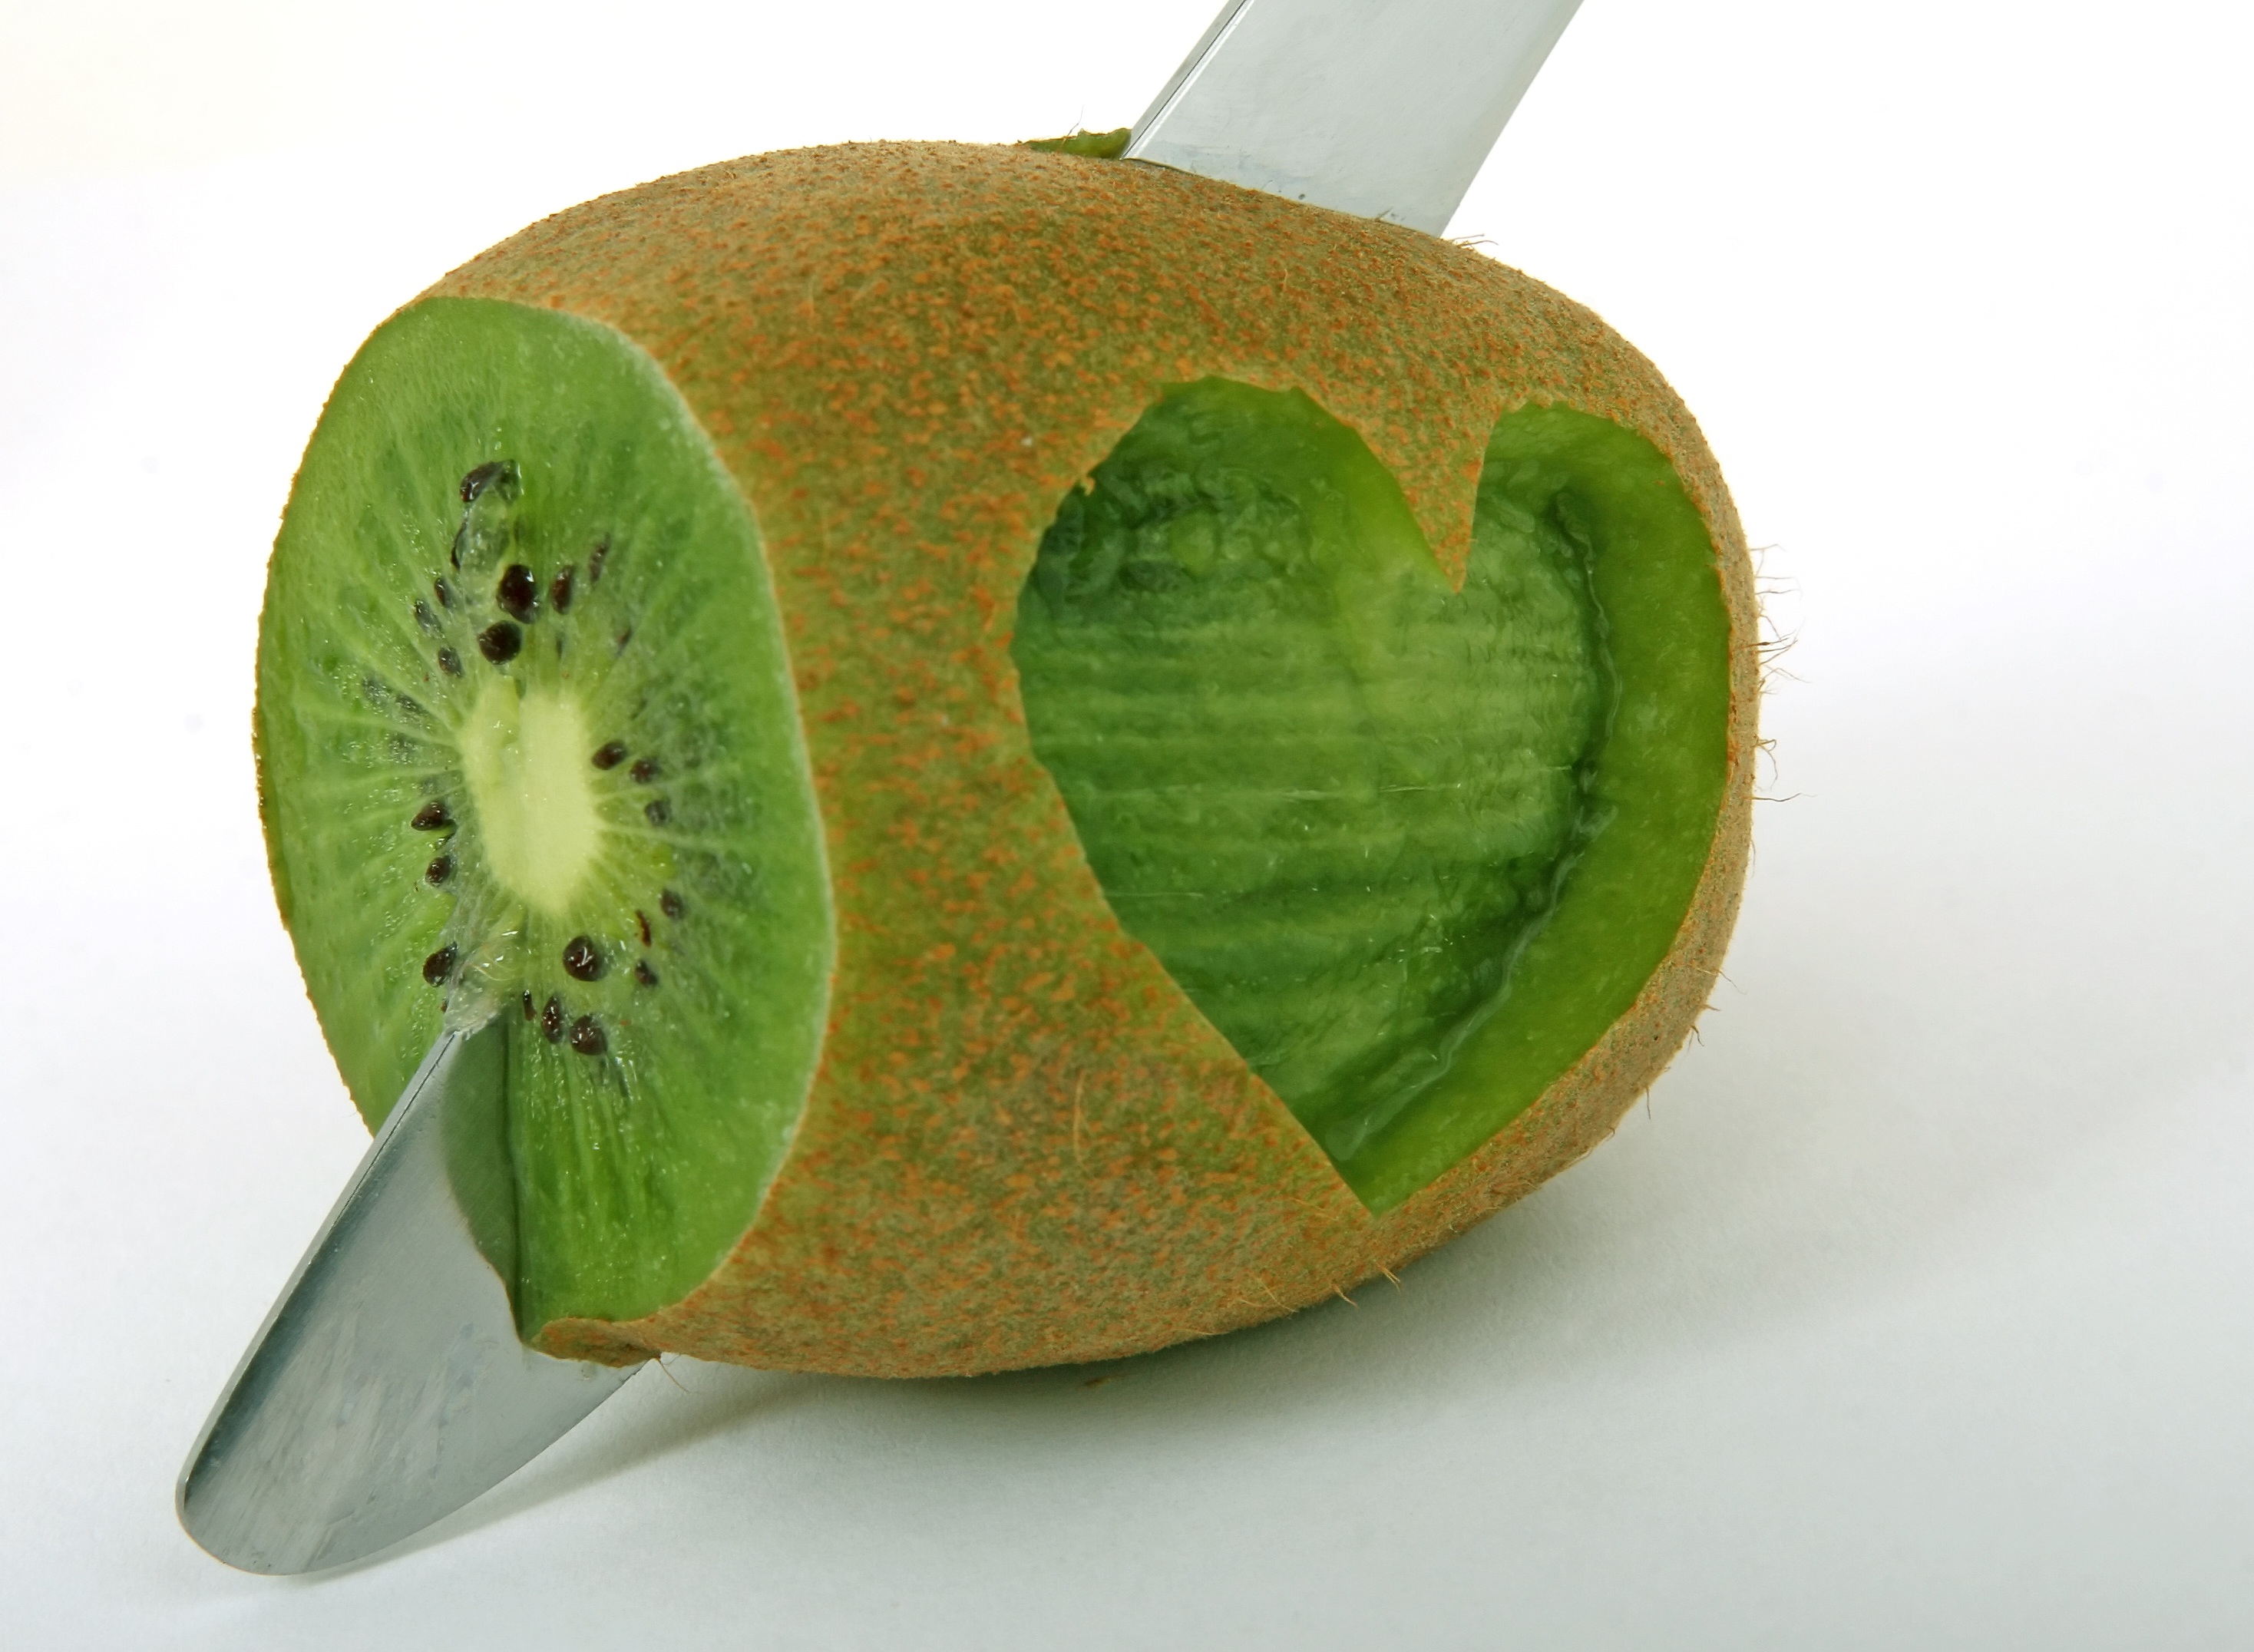
plant, white, fruit, leaf, cute, isolated, love, heart, meal, food, salad, green, cooking, produce, tropical, macro, natural, romance, romantic, weight, colorful, closeup, healthy, snack, marriage, lunch, cuisine, delicious, health, cookery, fitness, knife, gourd, close up, coconut, kiwi, nutrition, vegetables, loving, good, valentine, blade, shape, slim, diet, starter, melon, hungry, marry, stab, dieting, flowering plant, slimming, cholesterol, appetite, nourishing, land plant, wholesome